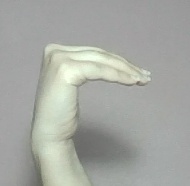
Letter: haa